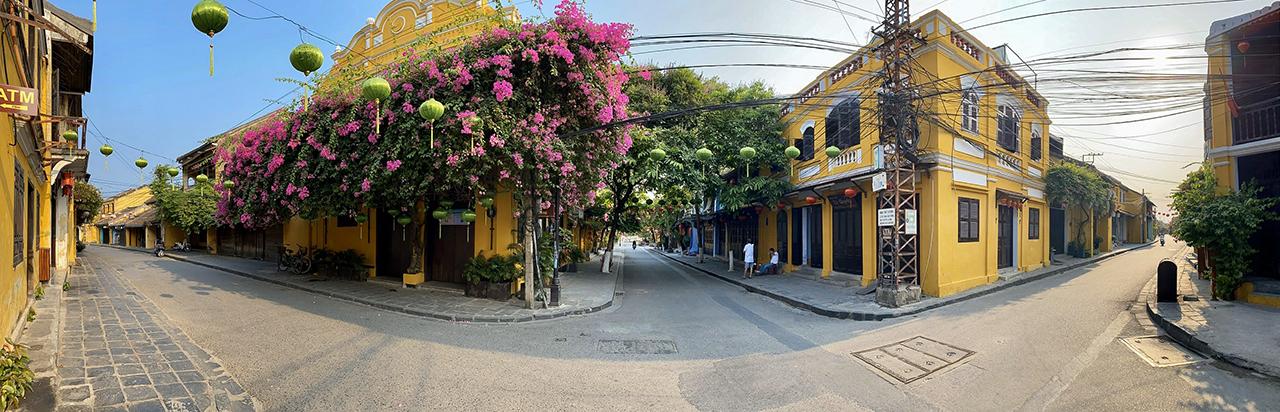
có những chiếc đèn lồng màu xanh lá cây được treo ở trên những sợi dây giăng ngang đường